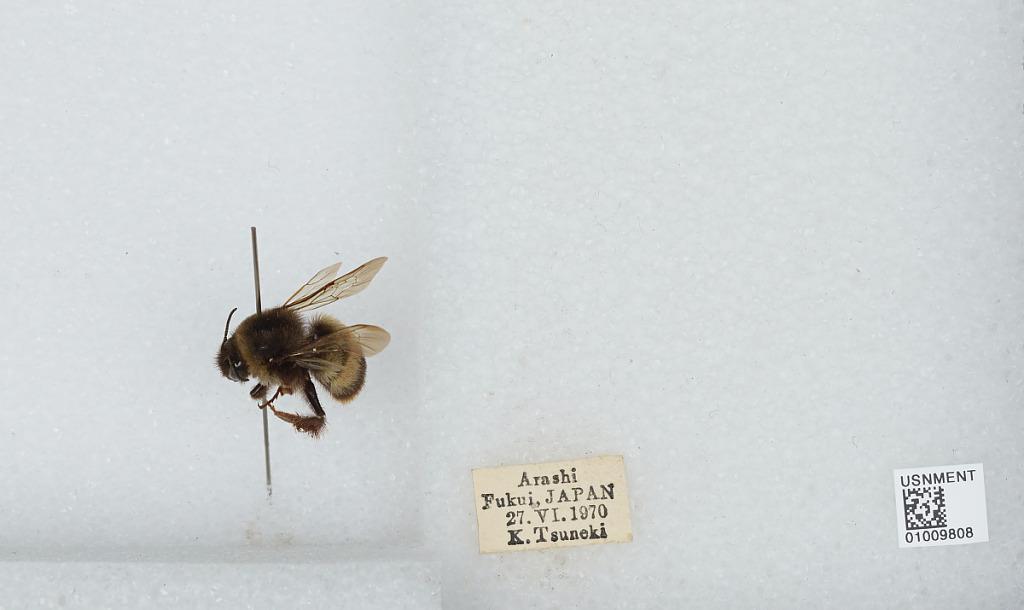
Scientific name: Bombus (Bombus) ignitus Smith
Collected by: K. Tsuneki
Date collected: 1970-6-27
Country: Japan
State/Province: Fukui
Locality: Arashi